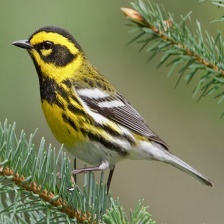
Species: TOWNSENDS WARBLER
Scientific name: SETOPHAGA TOWNSENDI